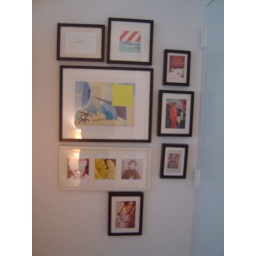
6 After autograph wall in 2nd bedroom 2